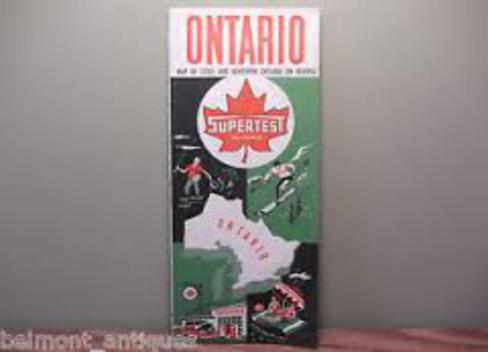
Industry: Transportation